Wall of Sound (Seattle)

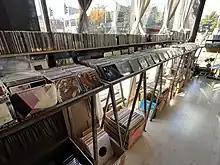
Media on display in 2022

Shane Handler of "Glide" magazine wrote, "With vinyl being the preferred medium and with its self-professed discriminating tastes, Wall of Sound is like the Waldorf Astoria of record shops... The likes of Bjork, Pink and Phil Lesh have all browsed through Wall of Sound in the past as it serves a necessary stopping point in one the U.S.’s most vital musical cities/communities." In 2014, Lonely Planet's Brendan Sainsbury wrote, "Bedroom-sized Wall of Sound has a civilized, studious air and a penchant for avant-garde sounds. If you’re into esoterica or weird musical subgenres such as ‘Japanoise’, this could be heaven."